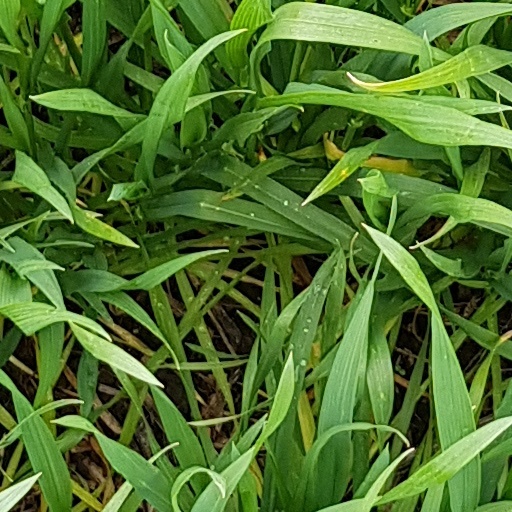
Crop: wheat